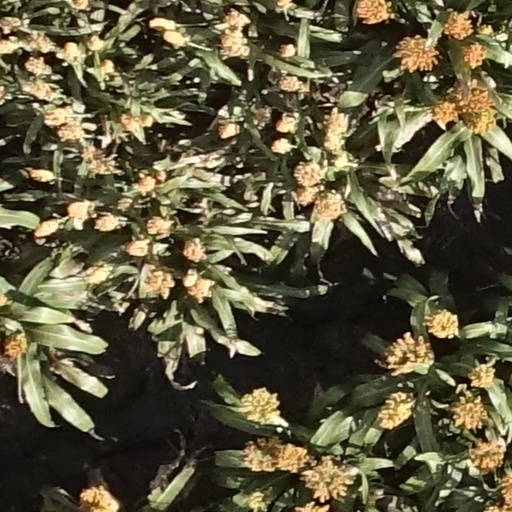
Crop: sorghum